Griggs apparatus

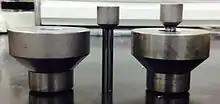
Expanded view of the outer (σ3) and inner (σ1) pistons.

A Griggs apparatus has the ability to create and maintain confining pressure on a sample while separately being able to strain the sample. Confining pressure is generated by advancing a hydraulic ram either by using a hand-operated lever pump or a servo-controlled syringe pump. The advancing ram then compresses the outer tungsten carbide piston (σ3) that in turn depresses the Pb plug at the top of the sample assembly and then in turn stresses the NaCl pressure medium. Deviatoric stress is created by a mechanical drive train that is powered by an electric motor that sits on top of the apparatus. When the electric motor is powered it engages with a set of gears that allow for variable strain rates to be chosen that range from 10sec-1 down to 10sec-1.